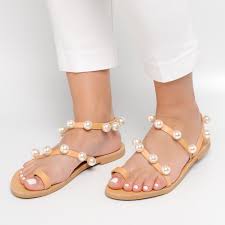
Label: Ballet Flat